Jean Taisnier

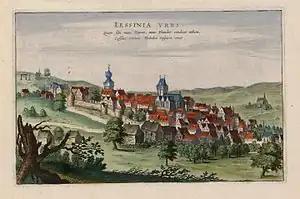
Lessines, Hainault, depicted by Joan Blaeu, c. 1649

Having obtained the prebend of Leuze in 1542, he spent the next years in Italy and Sicily. In 1546-47 he was teaching Mathematics in the public academies in Rome, and in 1548 was teaching at Ferrara. He mentioned also teaching in Bologna and Pavia, and in 1559 claimed to have been travelling in Europe, Asia and Africa continually for twenty years. In Ferrara he published his first books, beginning with a Latin Oration made in November 1547, with a work on the Construction and Use of Spheres, prefaced by some (Latin) epigrams: he describes himself as "Poeta" in the title. He followed with the Italian-language Manual on the Spherical Rings (astronomical rings), a surveying instrument comprising three intersecting rings by which trigonometric measurements could be calculated. (This coincided with the Latin manual by Gemma Frisius on the use of the astronomical rings, containing some similar illustrations, published at Antwerp in 1548 but with dedication dated 1534).